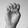
ASL letter: E